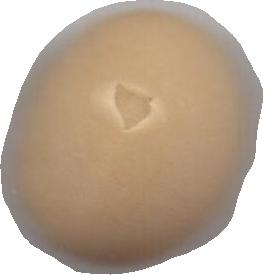
Variety: Dega